José Matías Delgado

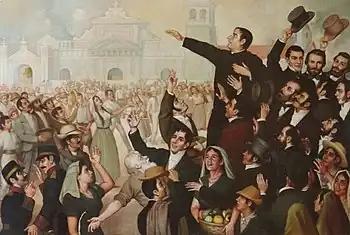
A painting of the First Independence Movement celebration in San Salvador. At the centre, José Matías Delgado.

In 1808, Napoleon Bonaparte invaded Spain and deposed King Ferdinand VII, replacing him with Joseph I, Napoleon's brother, beginning the Peninsular War. The Spanish colonies in the Americas did not recognize Joseph I as their King, and pro-independence sentiments began to arise.